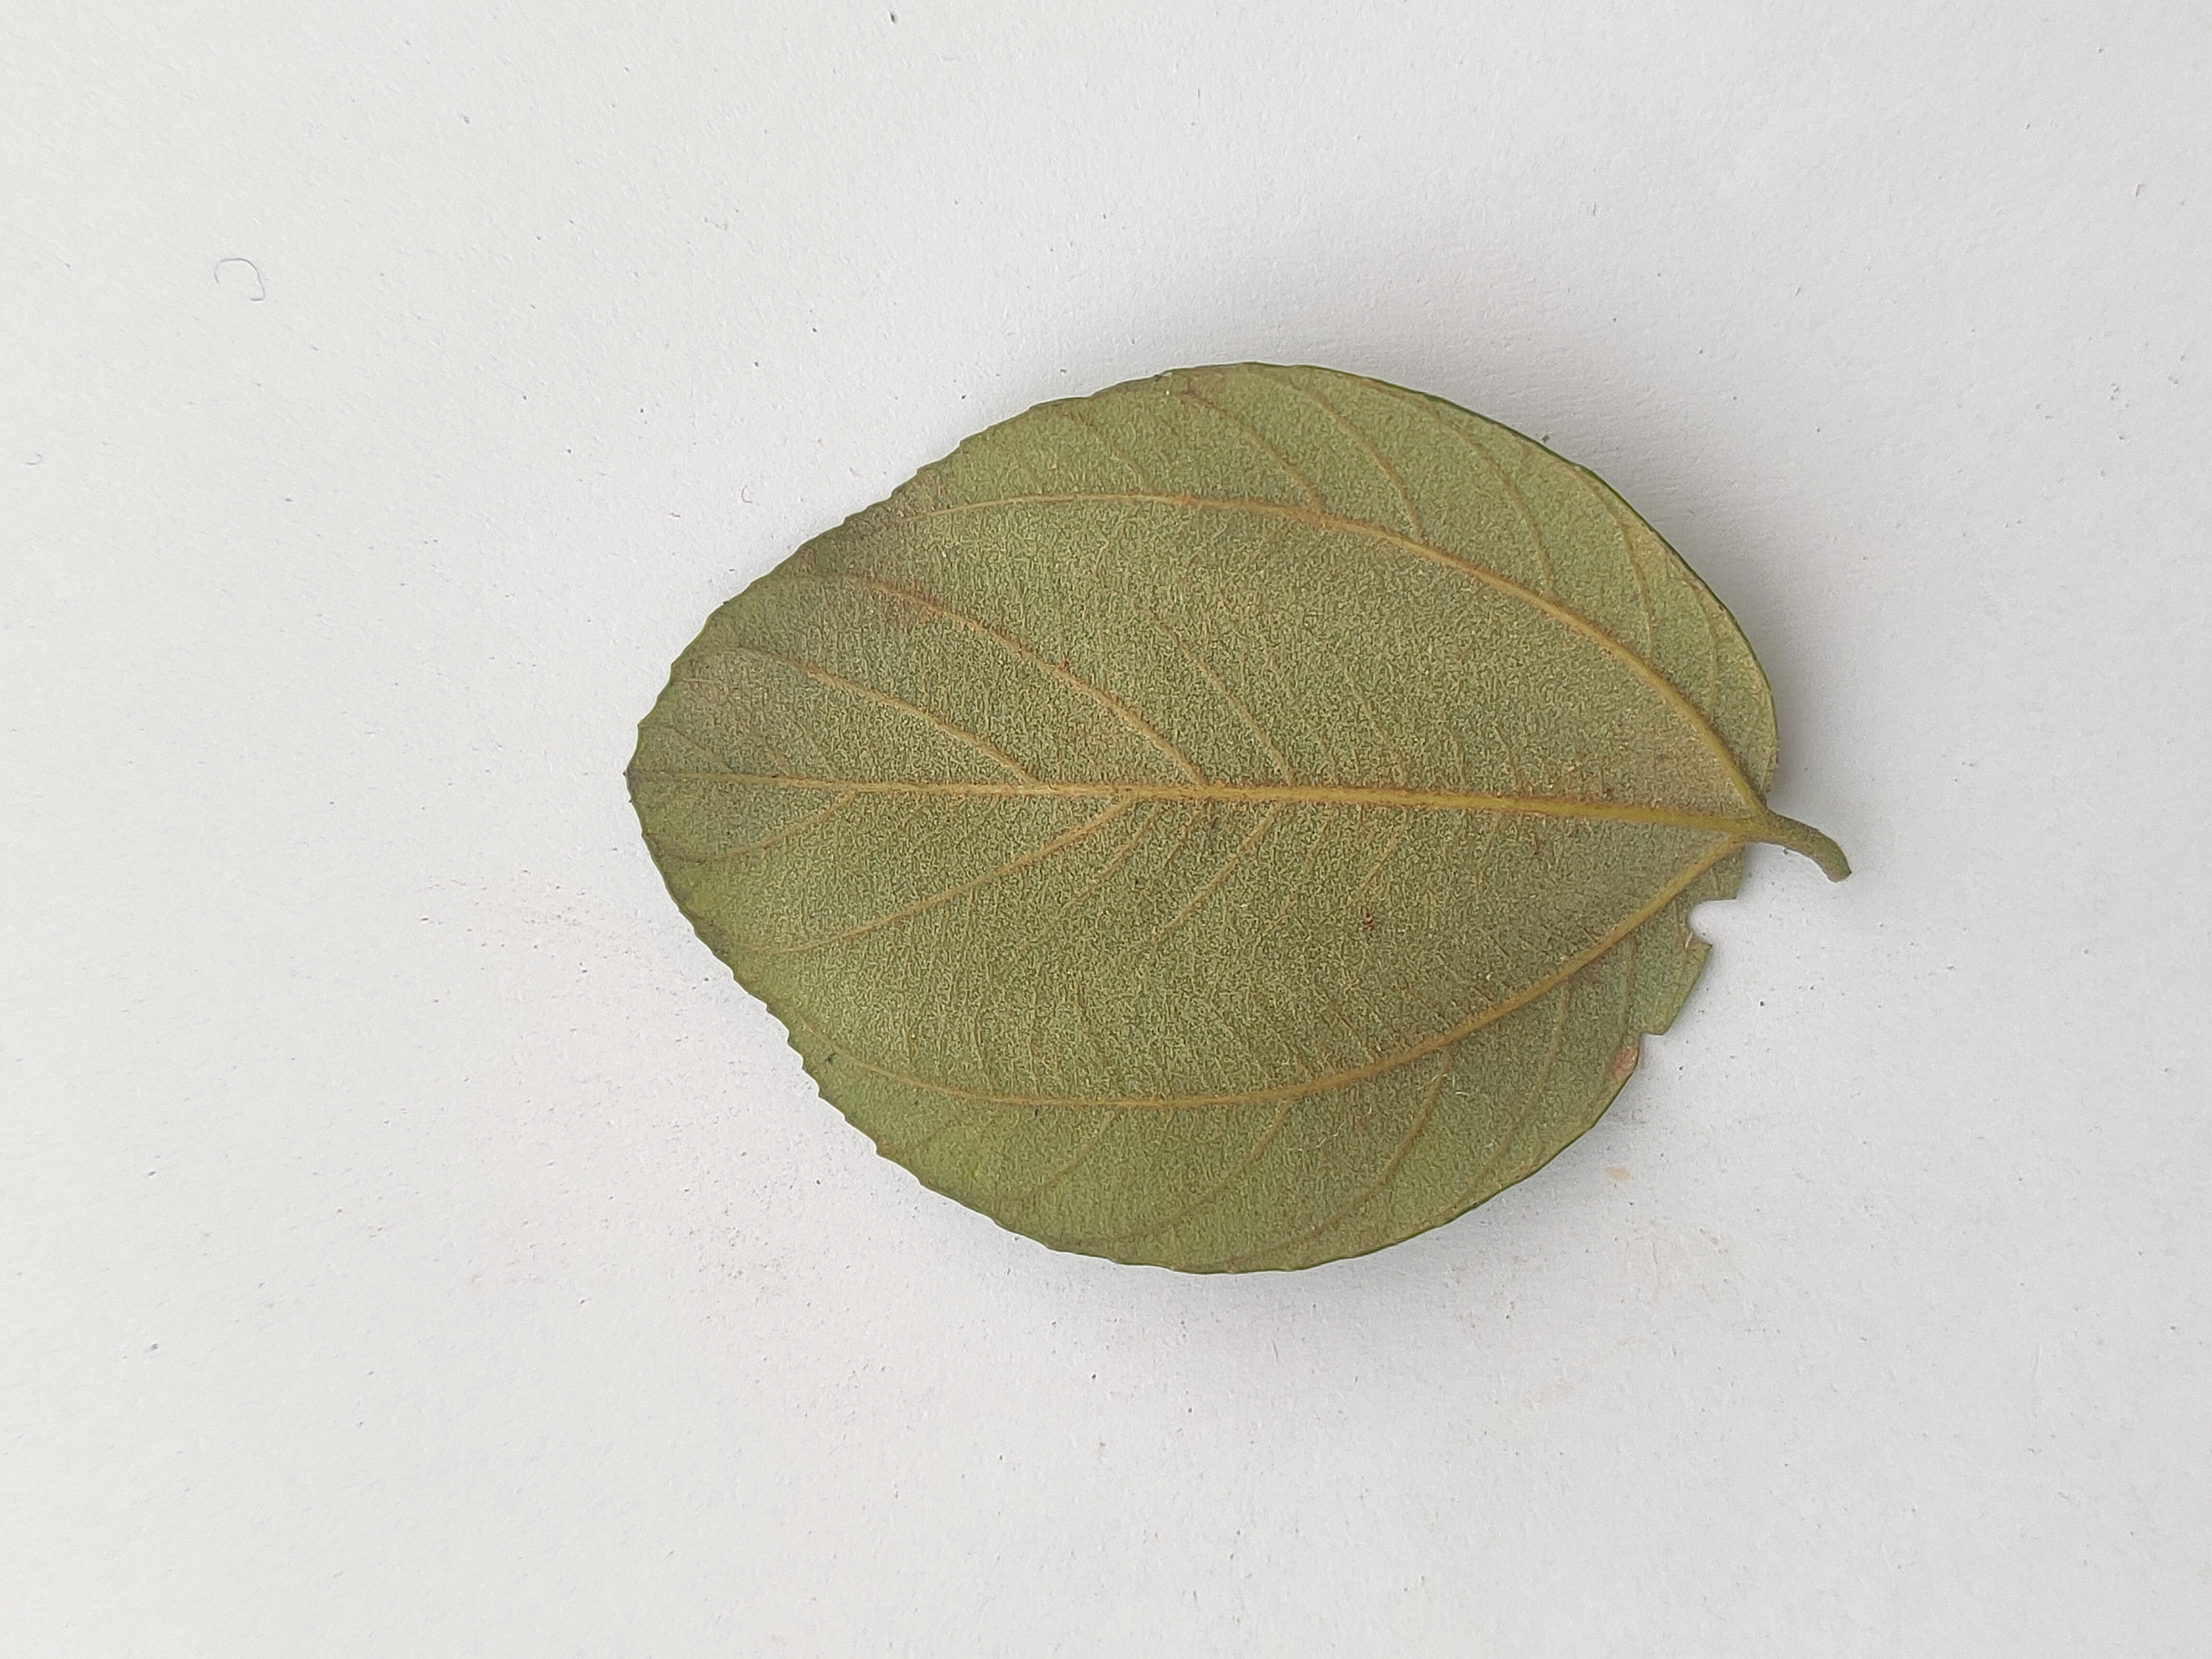
Leaf variety: Plum